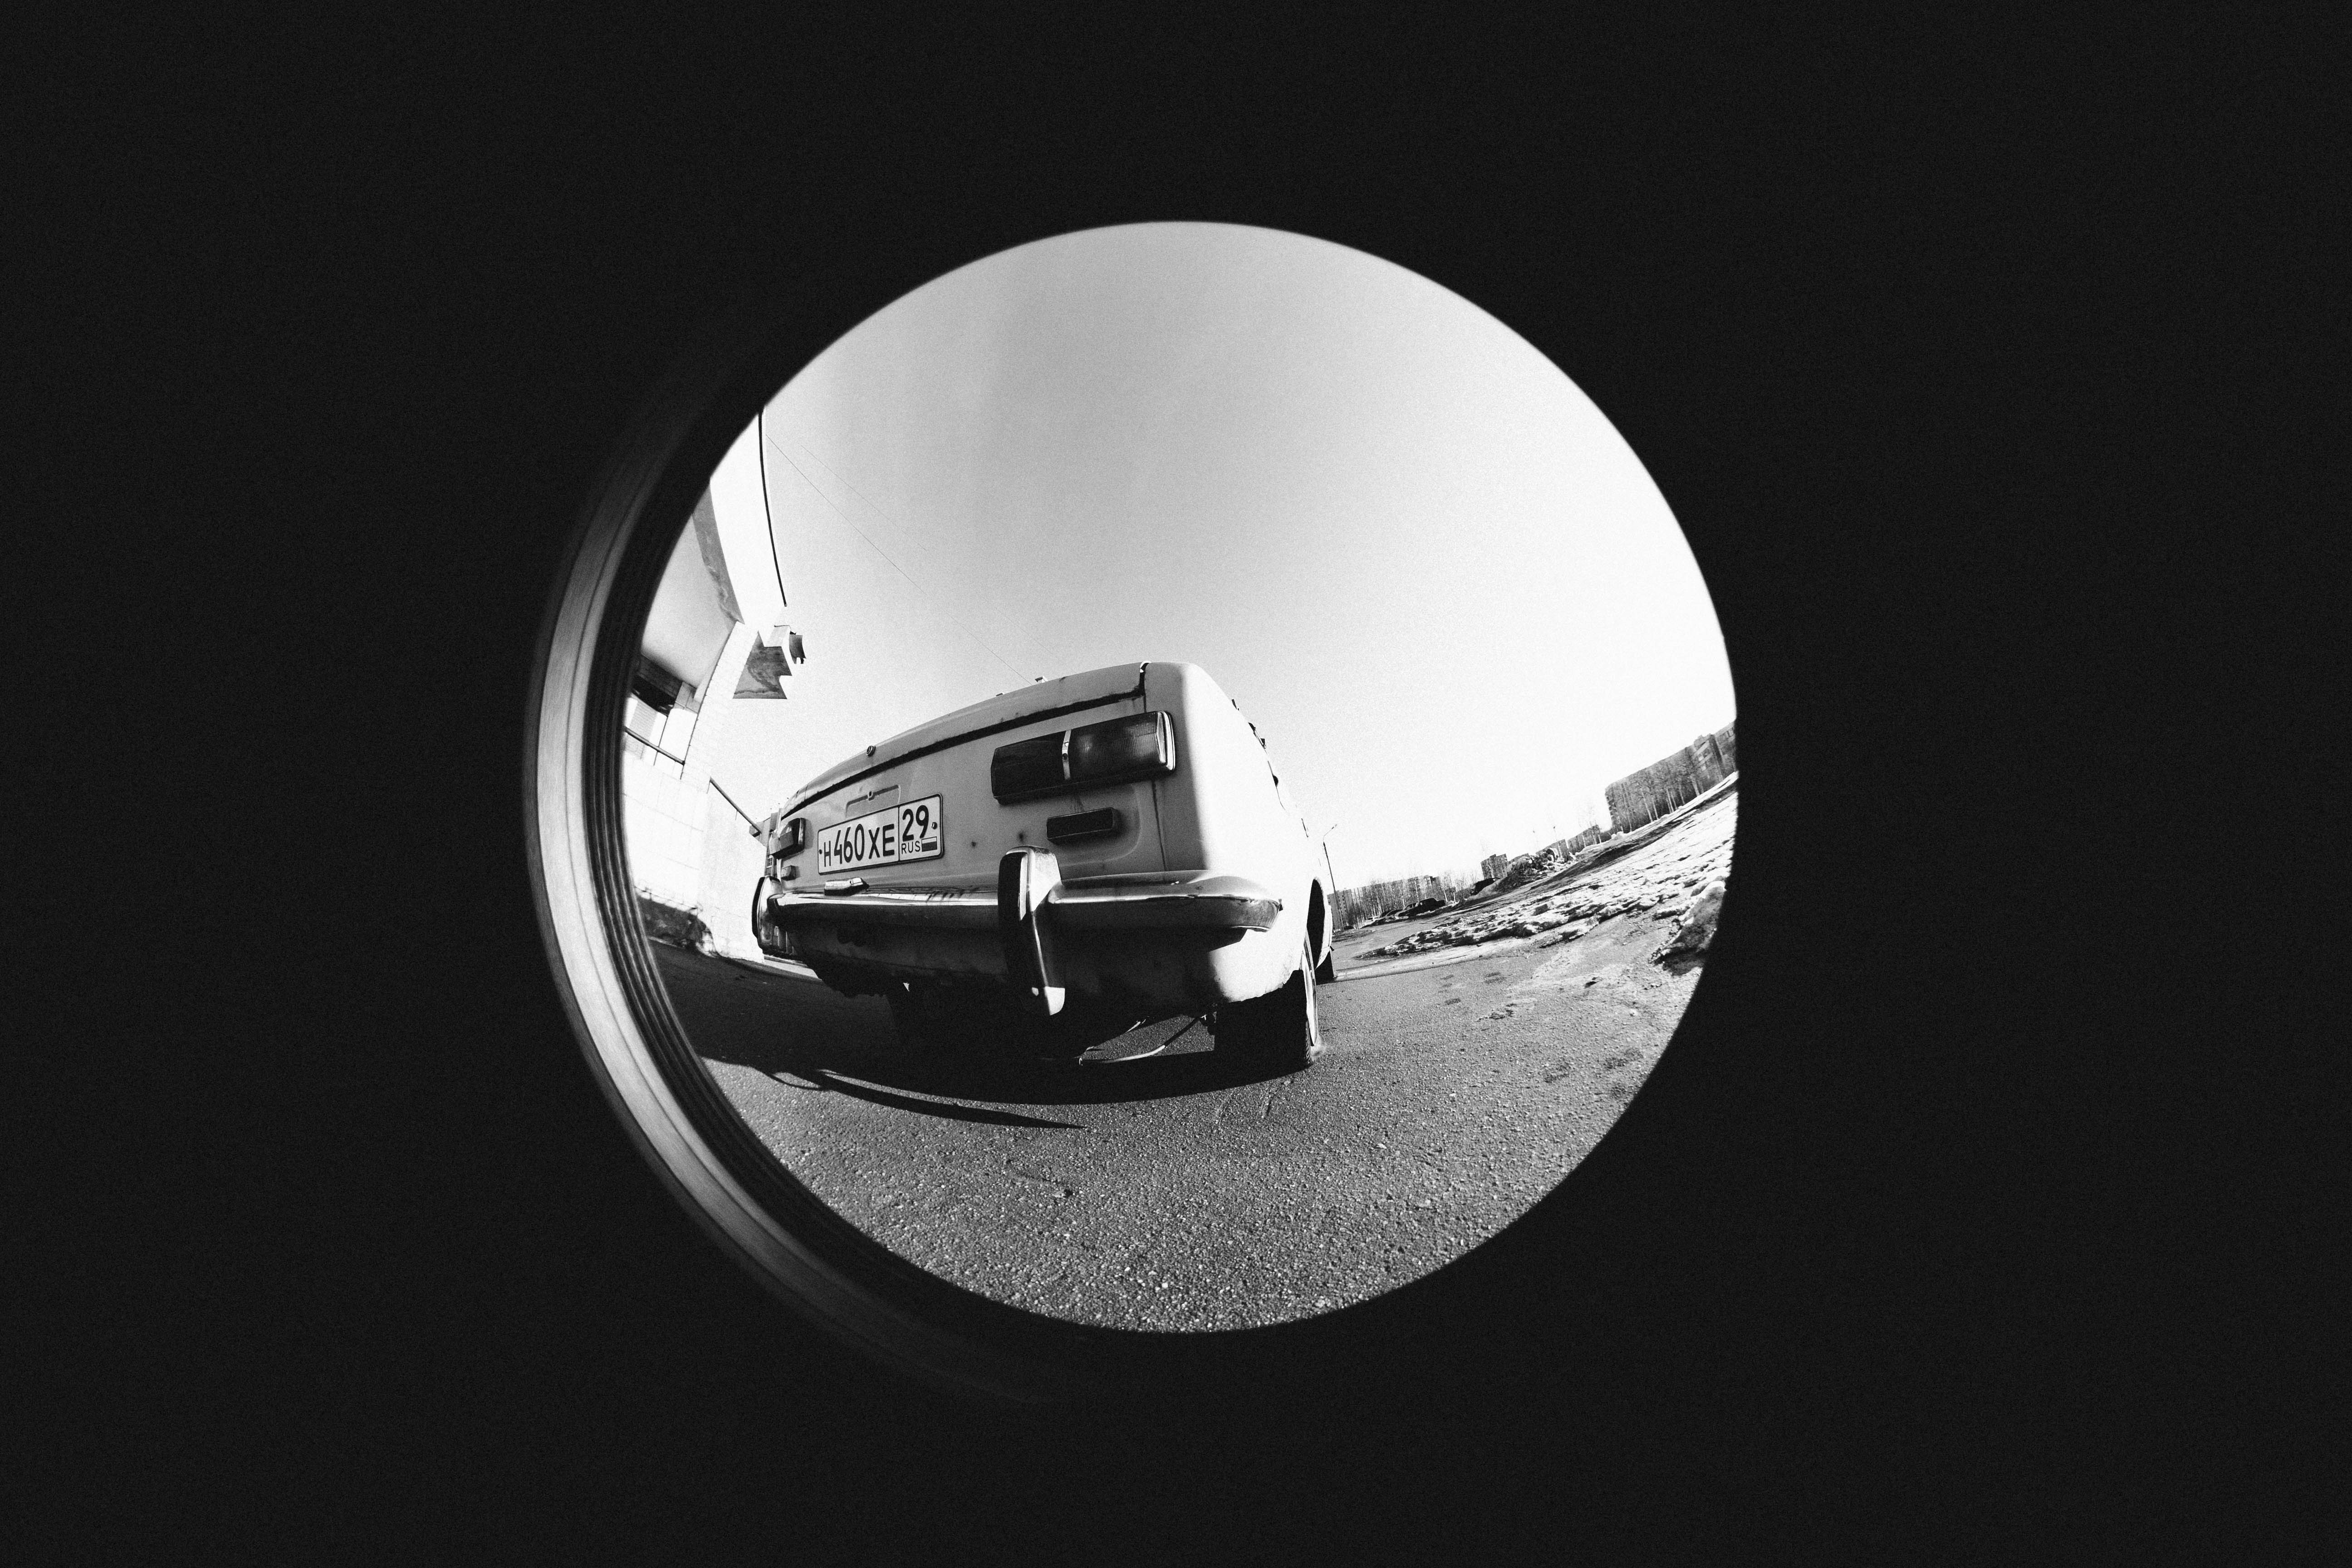
nature, light, black and white, white, car, photography, vintage, retro, transport, reflection, auto, gray, machine, black, monochrome, closeup, lighting, old car, circle, sphere, shape, fish eye, monochrome photography, vaz